Jędrzejów, Świętokrzyskie Voivodeship

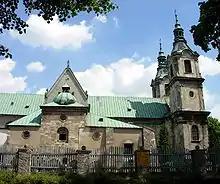
Cistercian Abbey in Jędrzejów

In the early years of the Kingdom of Poland, a settlement of Brzeznica existed in the location of Jędrzejów. It was first mentioned in the year 1153, in a document issued by Archbishop of Gniezno, Janik. In the document, foundation of a Cistercian monastery known today as the Blessed Wincenty Kadłubek Church. The monastery was founded by French Cistercians, who came to Jędrzejów from Morimond Abbey between 1143 and 1153. The location of the monastery, which was the village of Brzeznica, was spelled Brysinch. In the 12th century, the name of the village was changed into Jędrzejów, but one of the local rivers still bears the name Brzeznica.